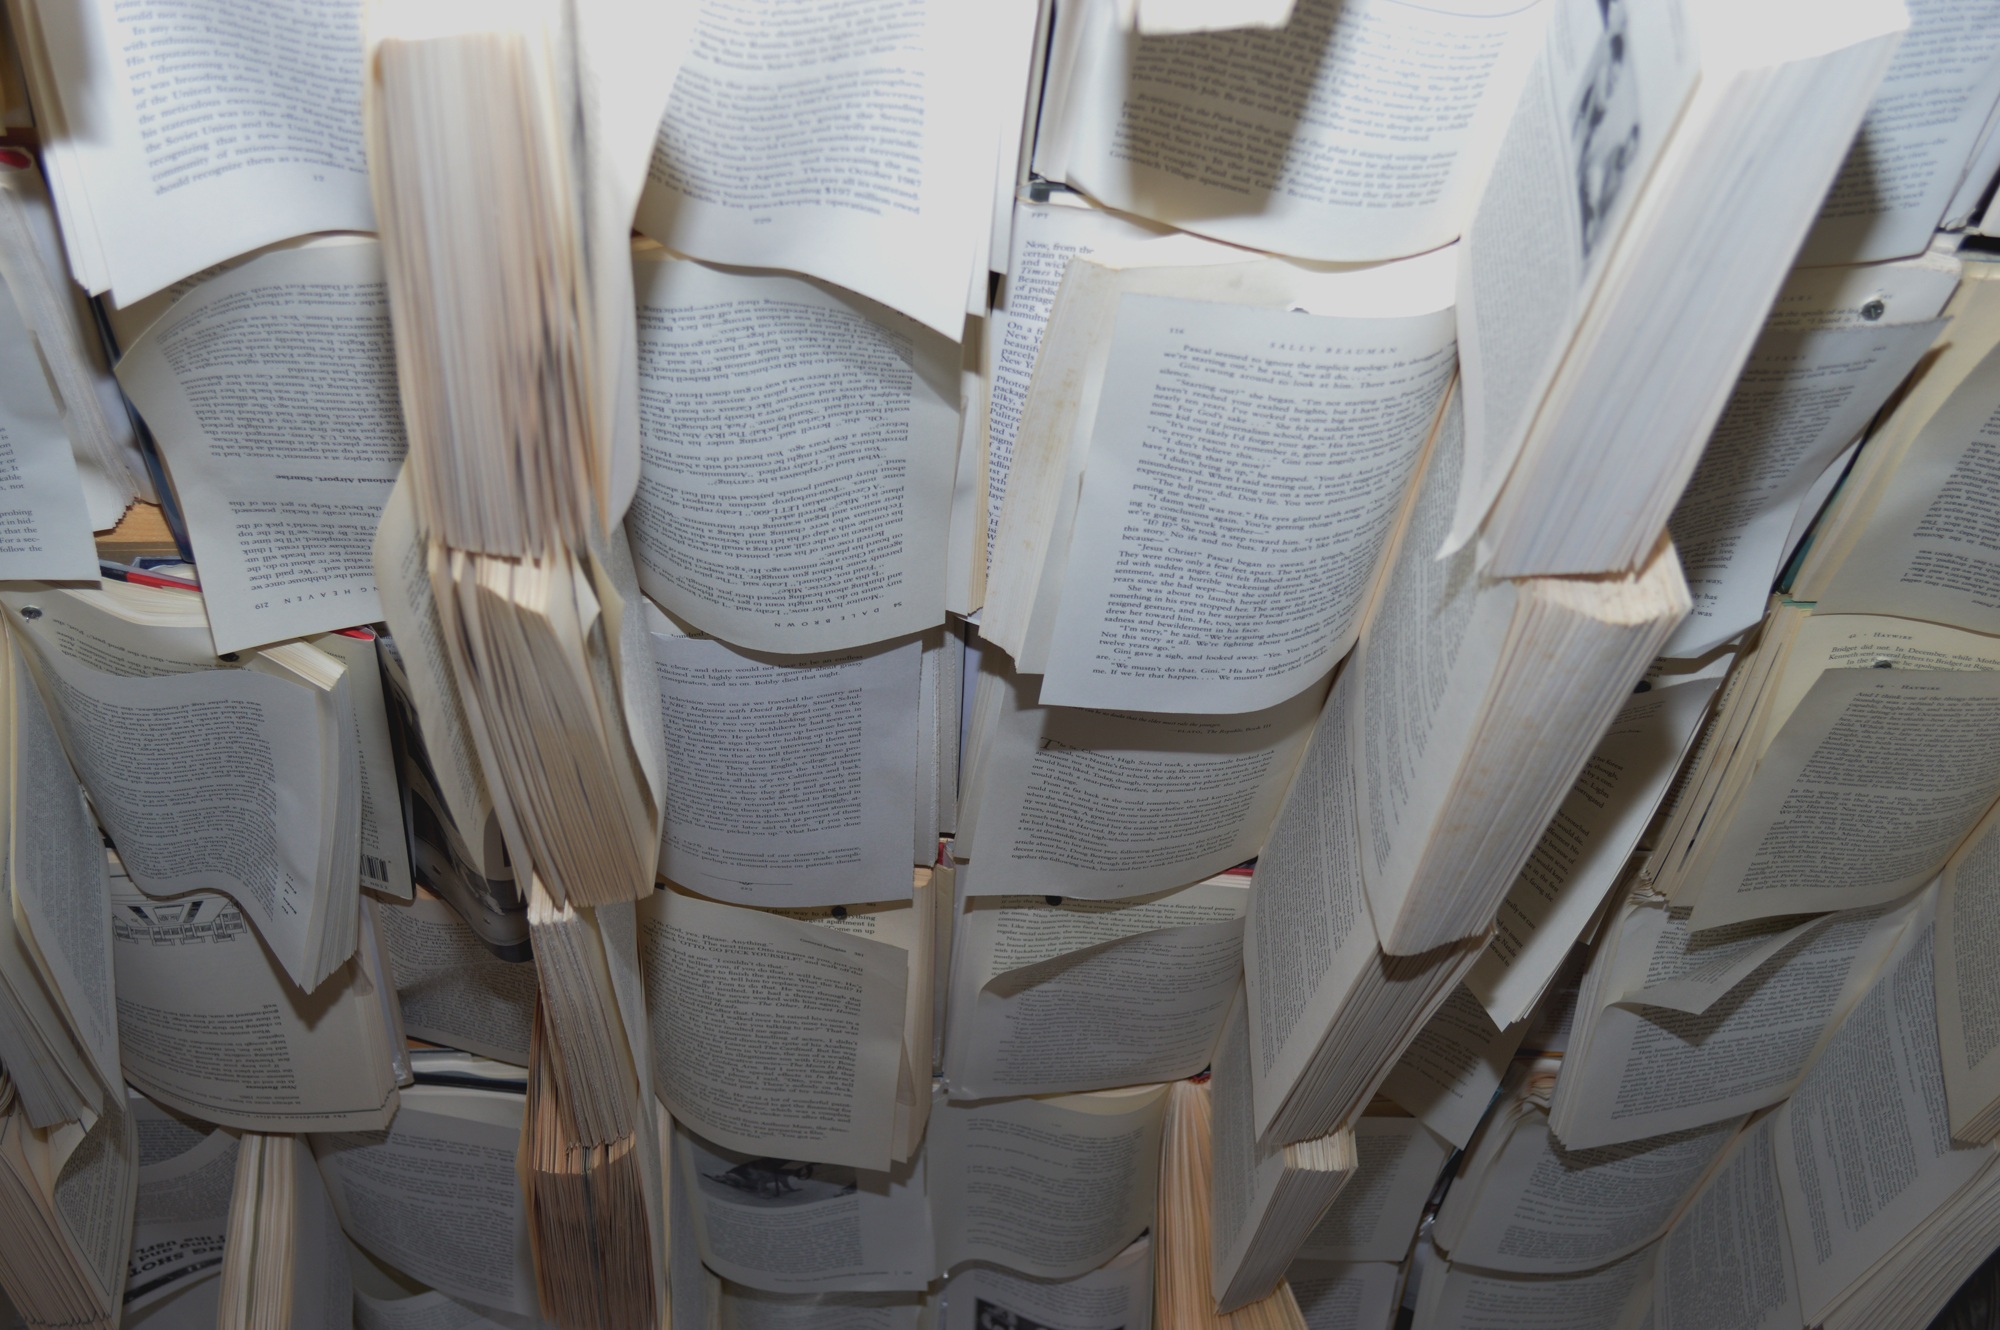
wing, wheel, interior, ceiling, vehicle, indoor, room, decor, tire, books, footwear, automotive exterior, automotive tire